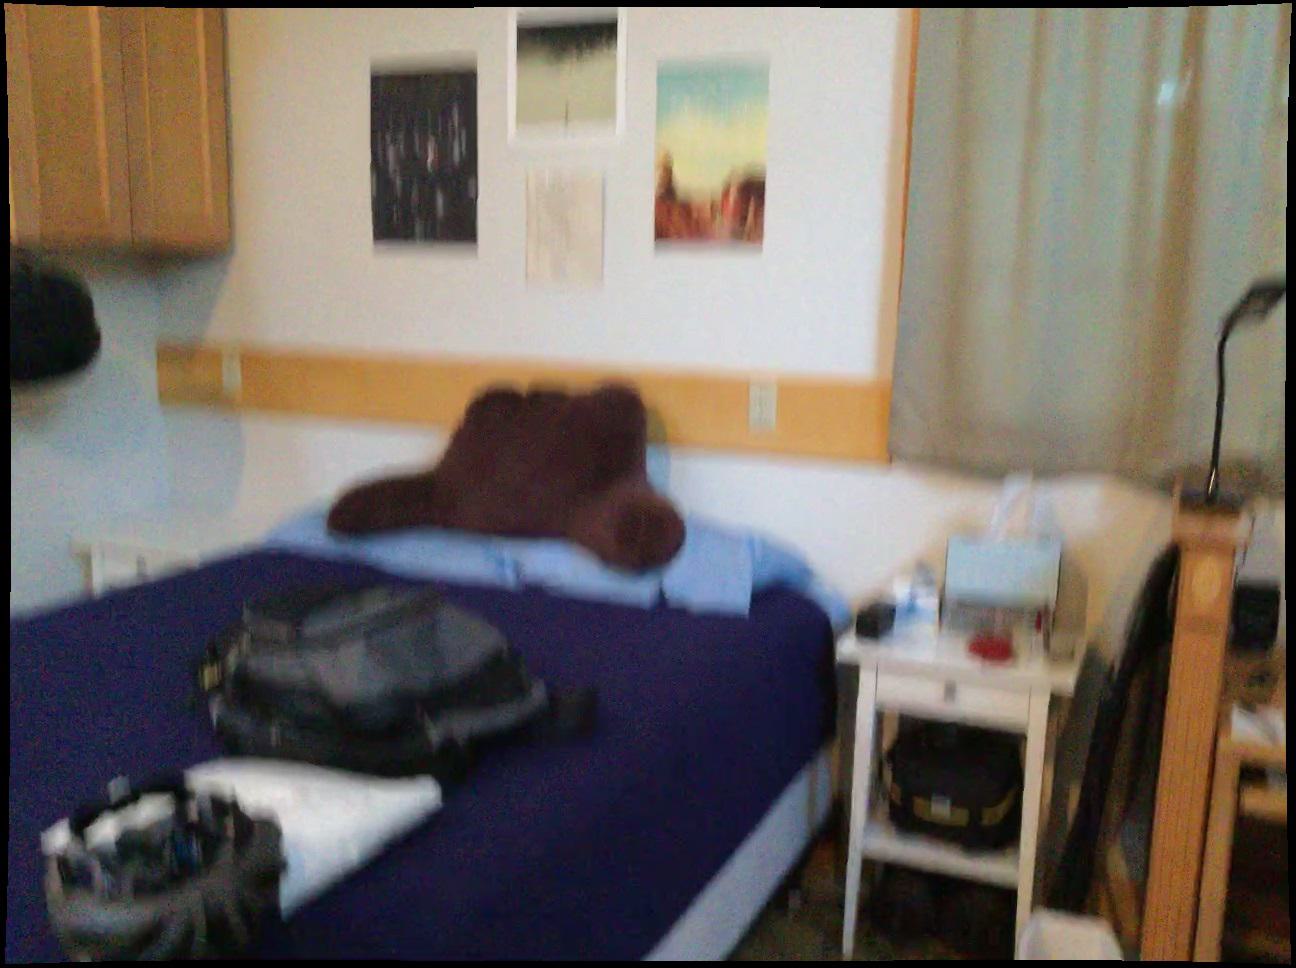
Question: Is the backpack behind the curtain from the second object's perspective? Final answer should be yes or no.
Answer: No